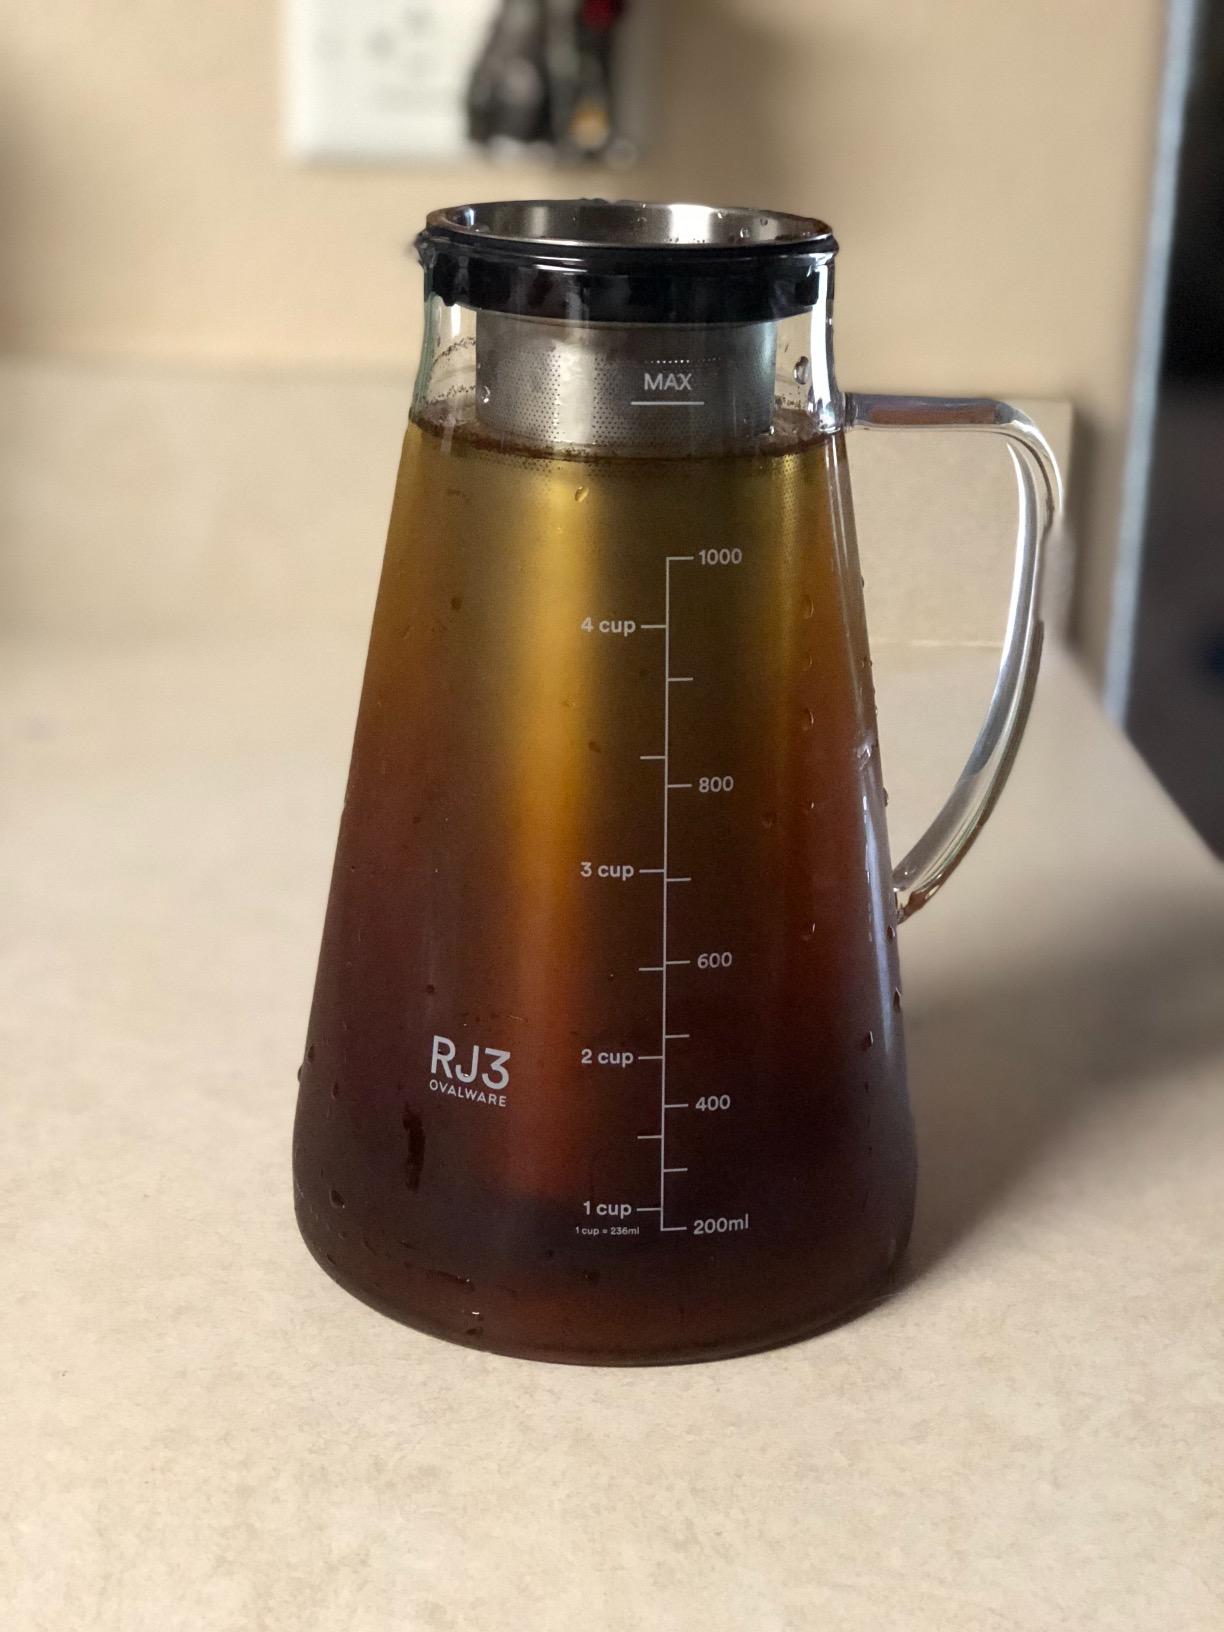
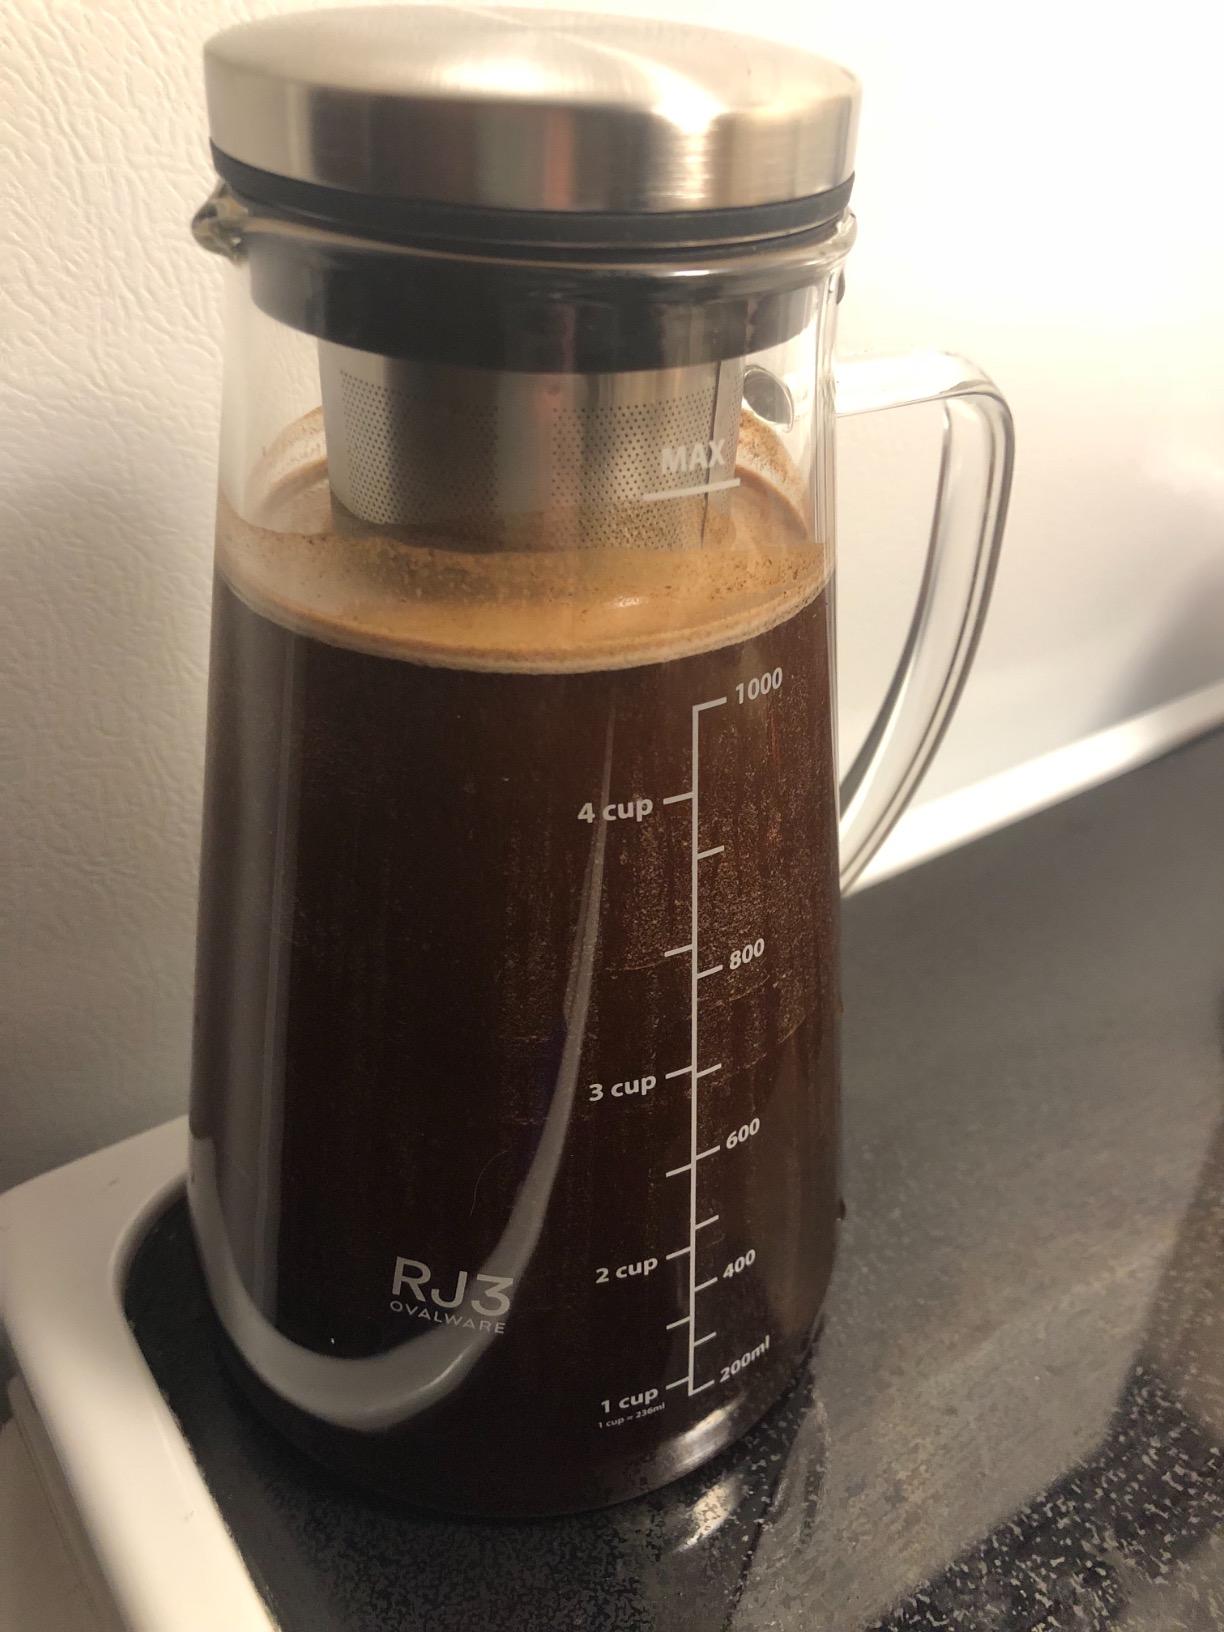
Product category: items_tea
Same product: yes